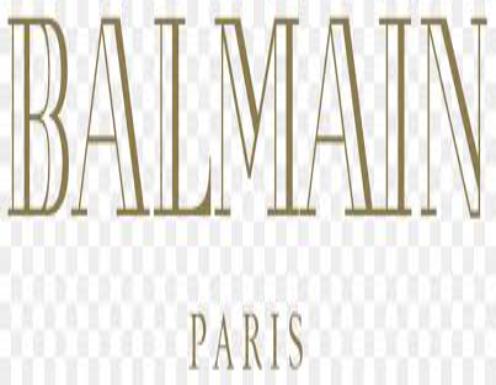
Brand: Balmain
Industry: Clothes